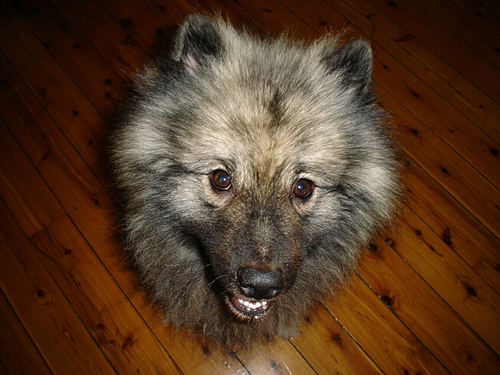
Animal: dog
Breed: keeshond